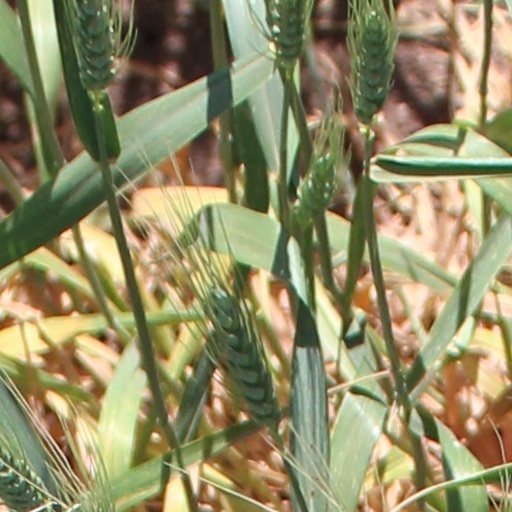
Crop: wheat